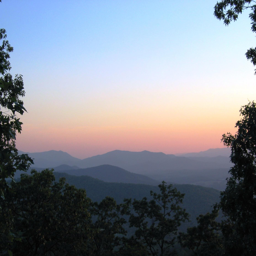
looking for a vacation home that generates income ? call us !